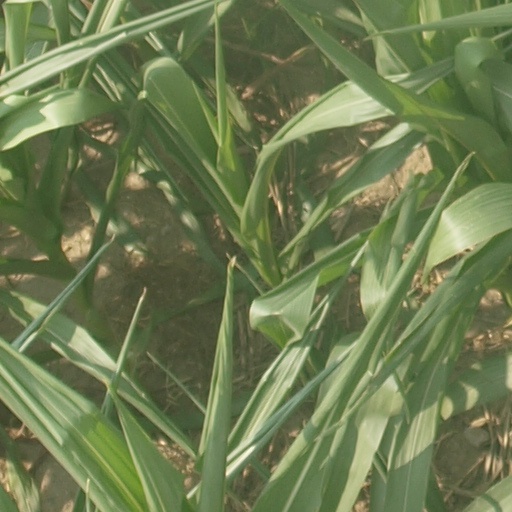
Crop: maize; corn